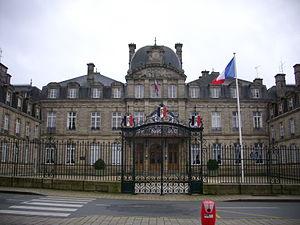
Préfecture du Morbihan à Vannes (Morbihan, France)